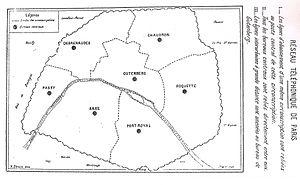
Réseau téléphonique de Paris en 1906 - Collection de la Bibliothèque historique des Postes et des Télécommunications (BHPT).
Pendant plus d'un demi-siècle, de 1912 à 1963, le préfixe des numéros de téléphone de Paris et d'une grande partie de sa banlieue est un nom de lieu ou de personne. Avec l'apparition de l'automatique en 1928, on compose sur le cadran les trois premières lettres de l'indicatif suivies de deux nombres de deux chiffres.